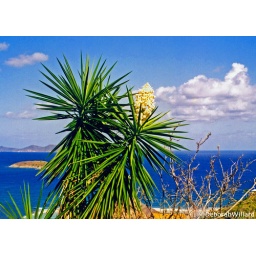
The yucca plant blooms against a backdrop of blue Caribbean water and sky.